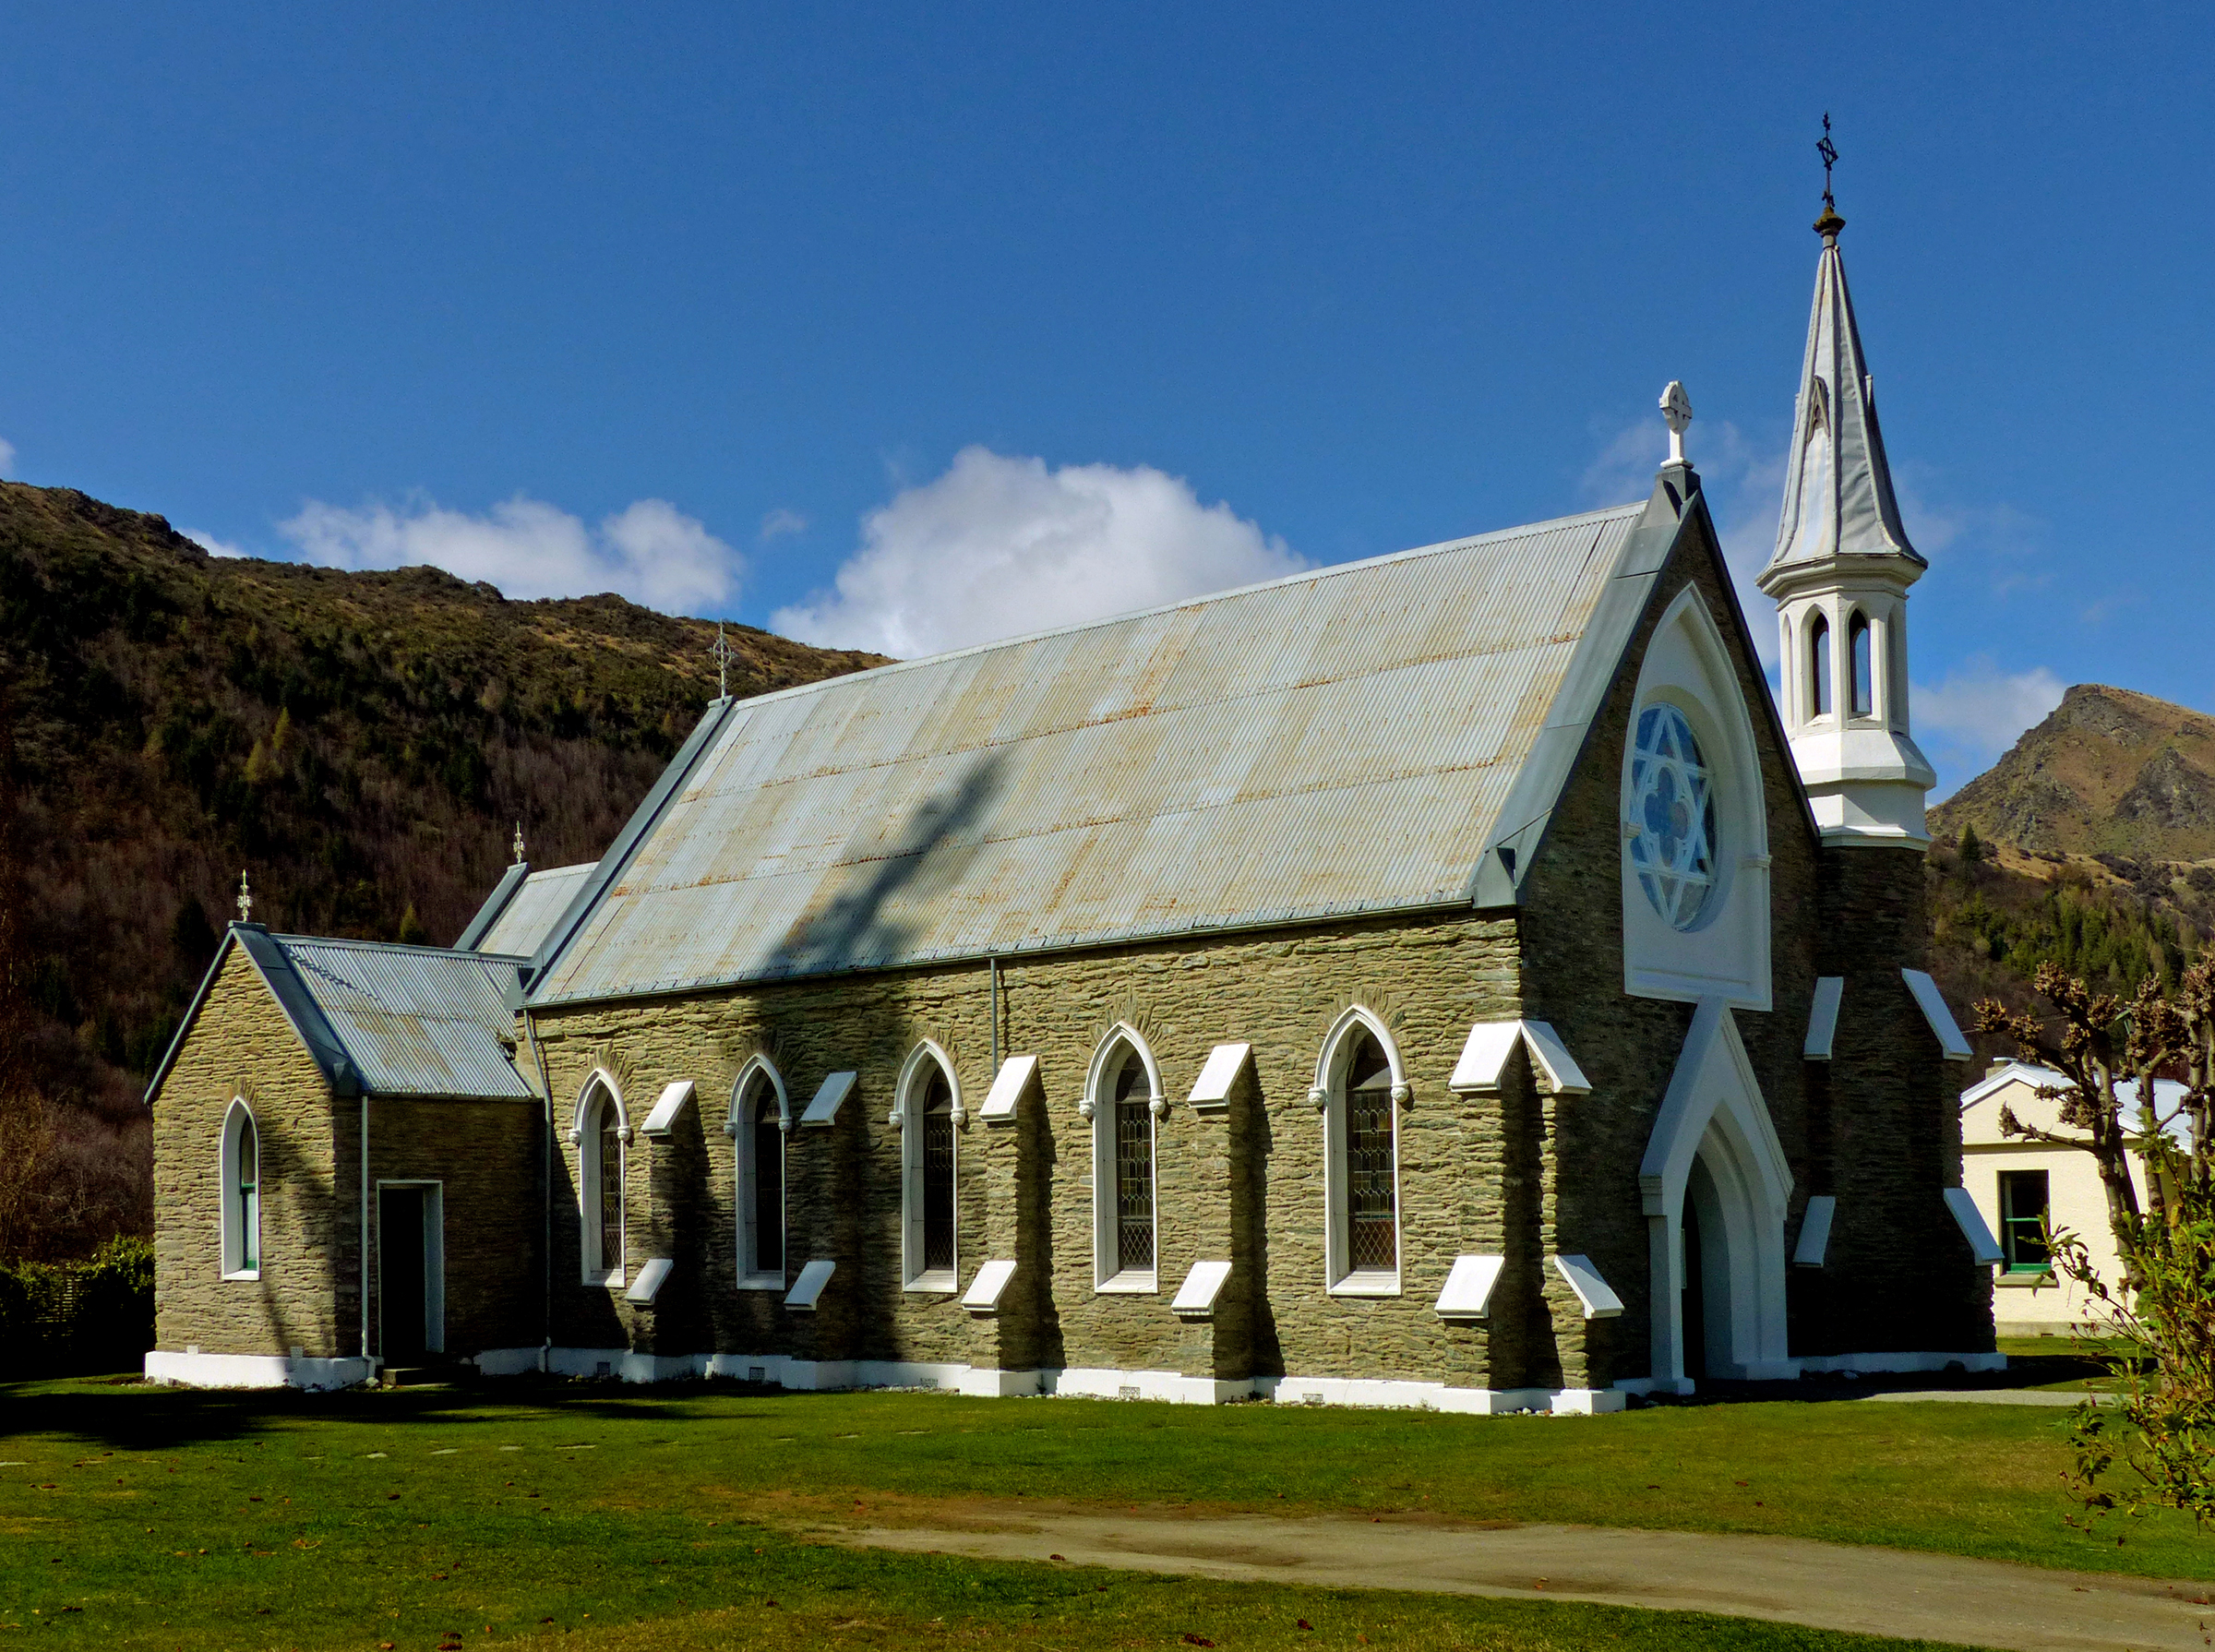
house, building, church, chapel, place of worship, steeple, monastery, churches, estate, holyplaces, arrowtown, placesofworship, religon, panasonicdmcfz200, rural area, spanish missions in california